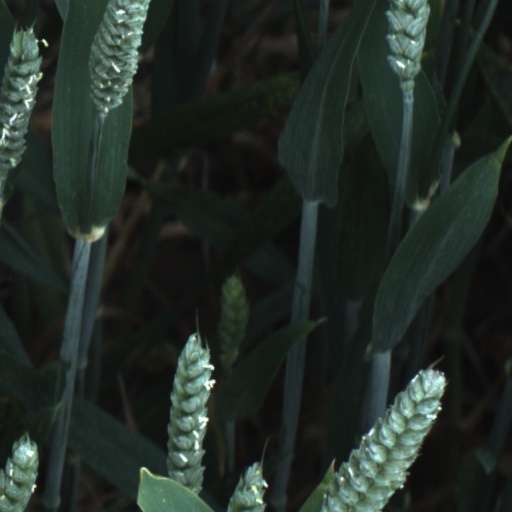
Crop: wheat